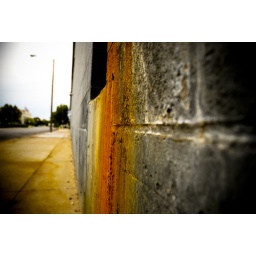
on the wall of a plant near where ottawa &amp;amp; monroe avenues meet